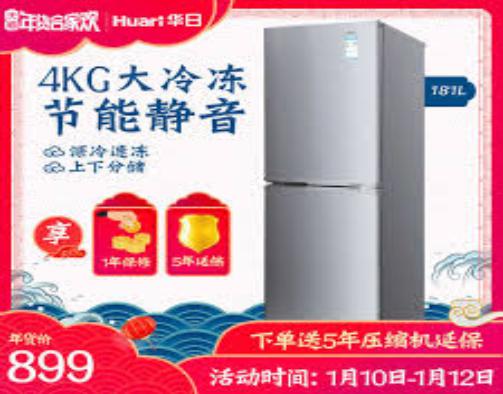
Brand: huari appliance
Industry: Electronic